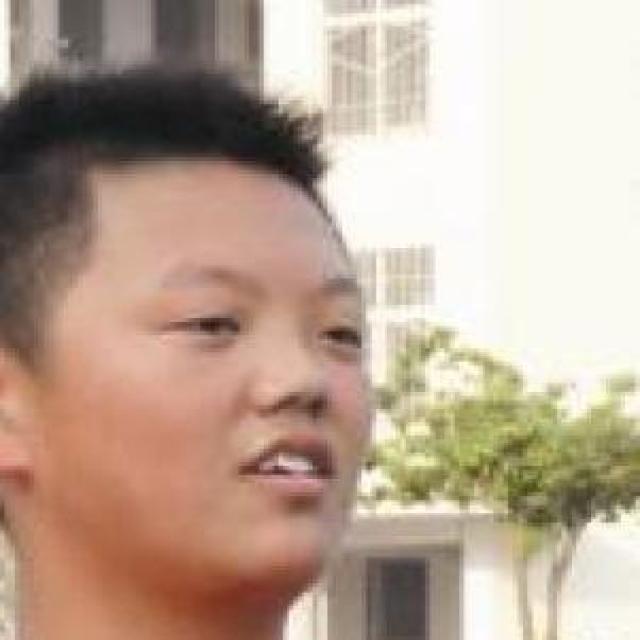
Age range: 0-12